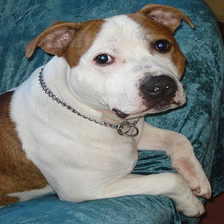
Species: dog
Breed: staffordshire bull terrier